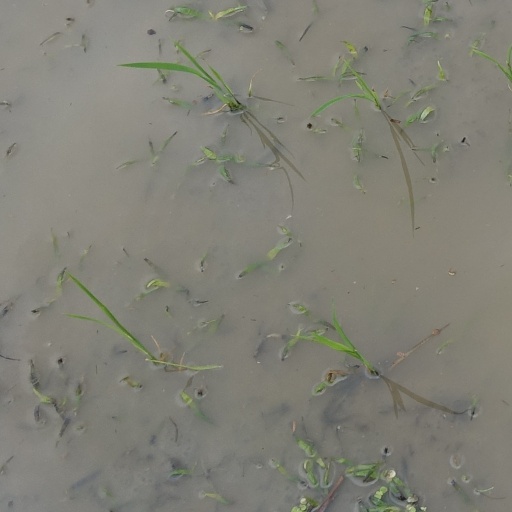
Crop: rice